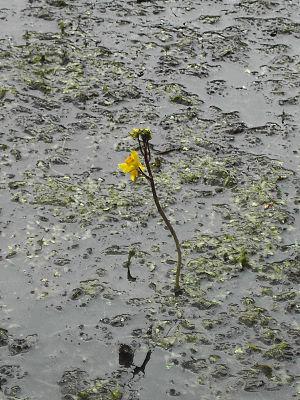
Une tourbière est une zone humide caractérisée par la présence de sphaignes, ces mousses en mourant s'accumulent progressivement pour former de la tourbe, un sol caractérisé par sa très forte teneur en matière organique, peu ou pas décomposée, d'origine végétale. La synthèse de matière organique y est plus importante que sa dégradation. Les écosystèmes tourbeux couvrent 3 % à 5 % des surfaces terrestres émergés, mais la biodiversité y est très élevée, et ils stockent le carbone de façon très efficace.
L’utriculaire commune est une plante carnivore aquatique d’eau douce appartenant à la famille des Lentibulariacées. Elle est l’une des 200 espèces que compte le genre Utricularia, ce qui en fait la plante carnivore la plus répandue au monde. C’est une plante aquatique herbacée hermaphrodite flottante qui occupe les milieux pauvres en nutriments de la zone Holarctique. La plante mesure 15-35 cm de haut et fleurit en juin-août. La tige fleurie est dressée au-dessus de l'eau et les fleurs sont jaune d'or. Elle possède également des pièges appelées « utricules » mesurant en moyenne entre 1 et 6 mm de long, elles s’activent lorsque qu’un organisme rentre en contact avec un « poil déclencheur » situé sur la trappe.